Beast King GoLion

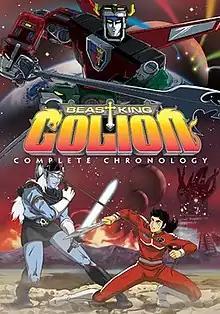
Golion DVD cover from Media Blasters

is a Japanese super mecha anime television series. The animation from "GoLion" was edited and trimmed to create the American series "Voltron: Defender of the Universe", with new names and dialogue. In 2008, "GoLion" was released on Region 1 DVD in three volumes. To coincide with the anime's original run, a manga adaptation by Yoshiki Tsuchiyama was serialized in TV Land (テレビランド, Terebi Rando).